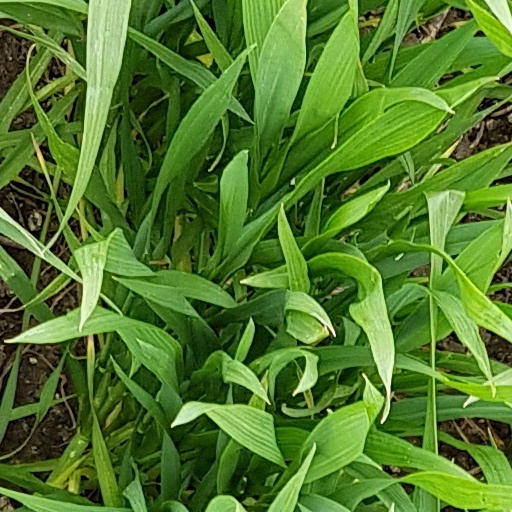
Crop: wheat